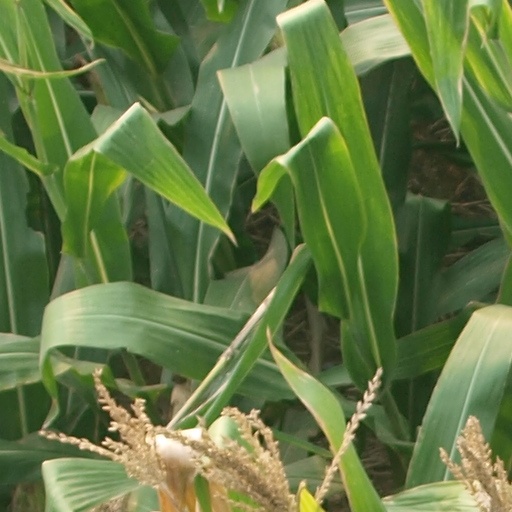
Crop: maize; corn